City of Hawthorn

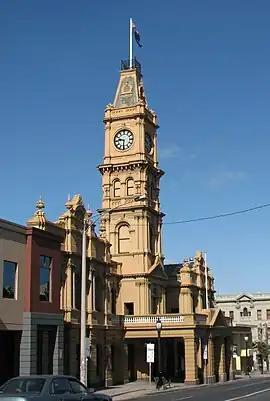
Hawthorn Town Hall

The City of Hawthorn was a local government area about east of Melbourne, the state capital of Victoria, Australia, on the southeast bank of the Yarra River. The city covered an area of , and existed from 1860 until 1994.